Answer in natural language. Consider the 3D positions of the objects in the scene and not just the 2D positions in the image. Is the centerpoint of  Microwave at a higher height than black rectangular countertop? Choose between the following options: yes or no
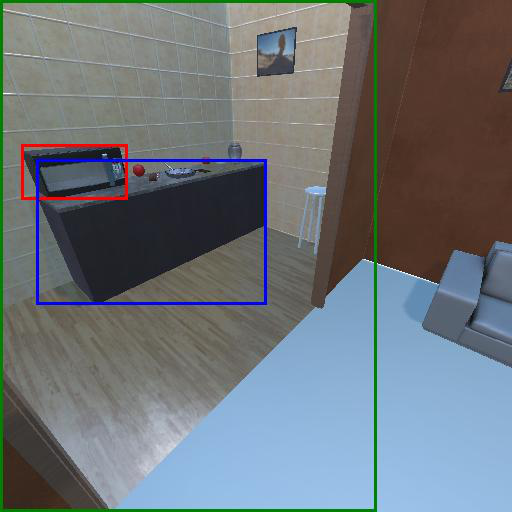
<answer>yes</answer>